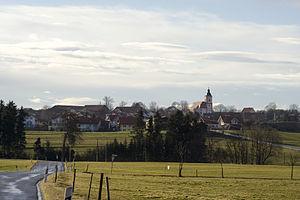
Reichling est une commune de Bavière, située dans l'arrondissement de Landsberg am Lech, dans le district de Haute-Bavière.